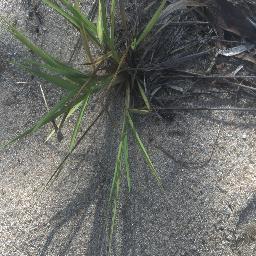
Label: negative